List of Billboard 200 number-one albums of 1990

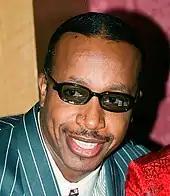
"Please Hammer, Don't Hurt 'Em" by MC Hammer spent 21 weeks at #1 in 1990, including 18 consecutive weeks.

The highest-selling albums and EPs in the United States are ranked in the "Billboard" 200, which is published by "Billboard" magazine. The data are compiled by Nielsen Soundscan based on each album's weekly physical and digital sales. In 1990, 8 albums occupied the peak position on the chart.